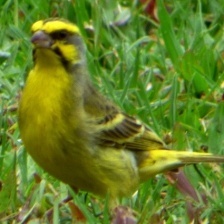
Species: CANARY
Scientific name: SERINUS CANARIA DOMESTICA